Romina Biagioli

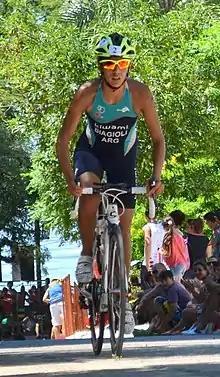

Romina Biagioli (born 3 April 1989) is an Argentine triathlete. She competed in the women's event at the 2020 Summer Olympics held in Tokyo, Japan.